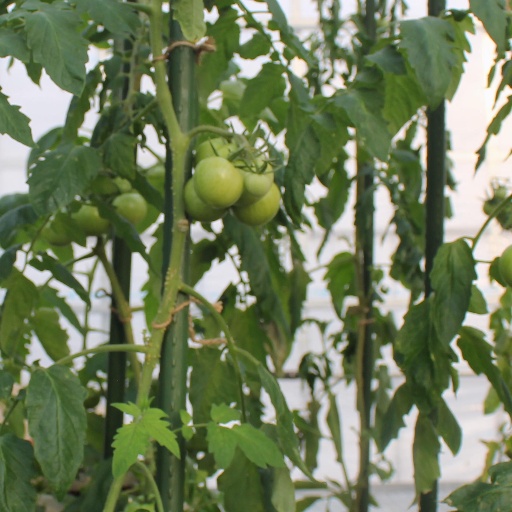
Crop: tomato